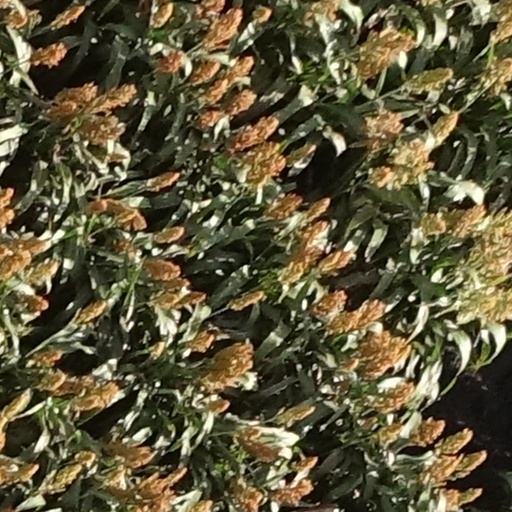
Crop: sorghum